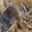
Label: shrew